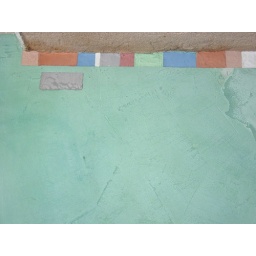
Close up of E floor meeting wall near kitchen.